Thun

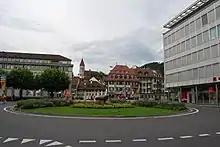
Historic and modern buildings in Thun

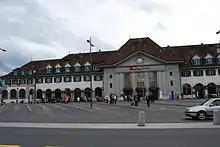
Thun railway station

Thun has a population of . , 12.3% of the population are resident foreign nationals. Between the last 2 years (2010-2012) the population changed at a rate of 0.3%. Migration accounted for 0.4%, while births and deaths accounted for -0.4%.